Mari people

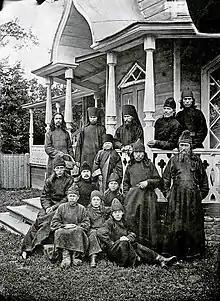
Mari orthodox monks and novices. 1894

Maris have traditionally practiced a shamanistic faith that closely connected the individual with nature. According to those beliefs, nature exerts an influence over people. Nature is seen as a sacred, powerful, and living being with which people are fully intertwined. Nature also serves as a source of absolute good who always helps humans as long as they refrain from harming or opposing it. The indigenous religion of the Mari people is the most important element of their national identity and tradition; speaking of their faith, many Mari intellectuals concluded that "to kill our faith means to kill us".